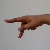
The image shows a hand gesture representing the letter 'P' in Indian Sign Language.